Presidential state car (United States)

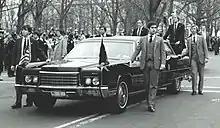
The 1972-model car

In 1967, the car was modified again with an upgraded air conditioning system, an openable rear-door window, and structural enhancement to the rear deck. Despite successive presidential state cars being built and delivered to the White House, the X-100 continued to be occasionally used by Presidents Lyndon B. Johnson, Richard Nixon, Gerald Ford, and Jimmy Carter until it was retired from service in early 1977. , it was publicly exhibited at The Henry Ford museum in Dearborn, Michigan.